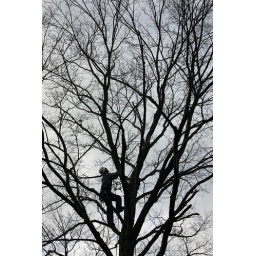
USDA inspects trees in Worcester, MA, for signs of the Asian Longhorned Beetle